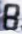
Number: 8